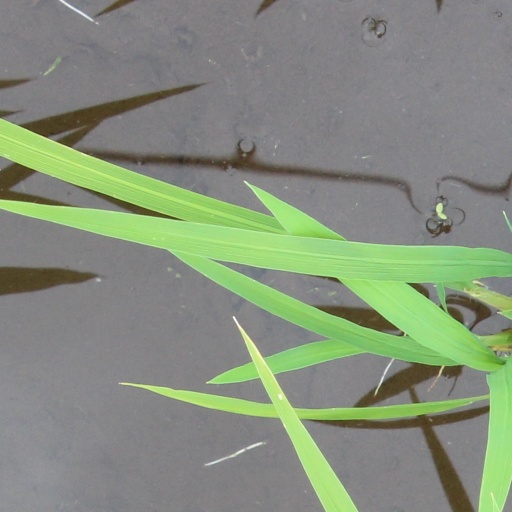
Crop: rice